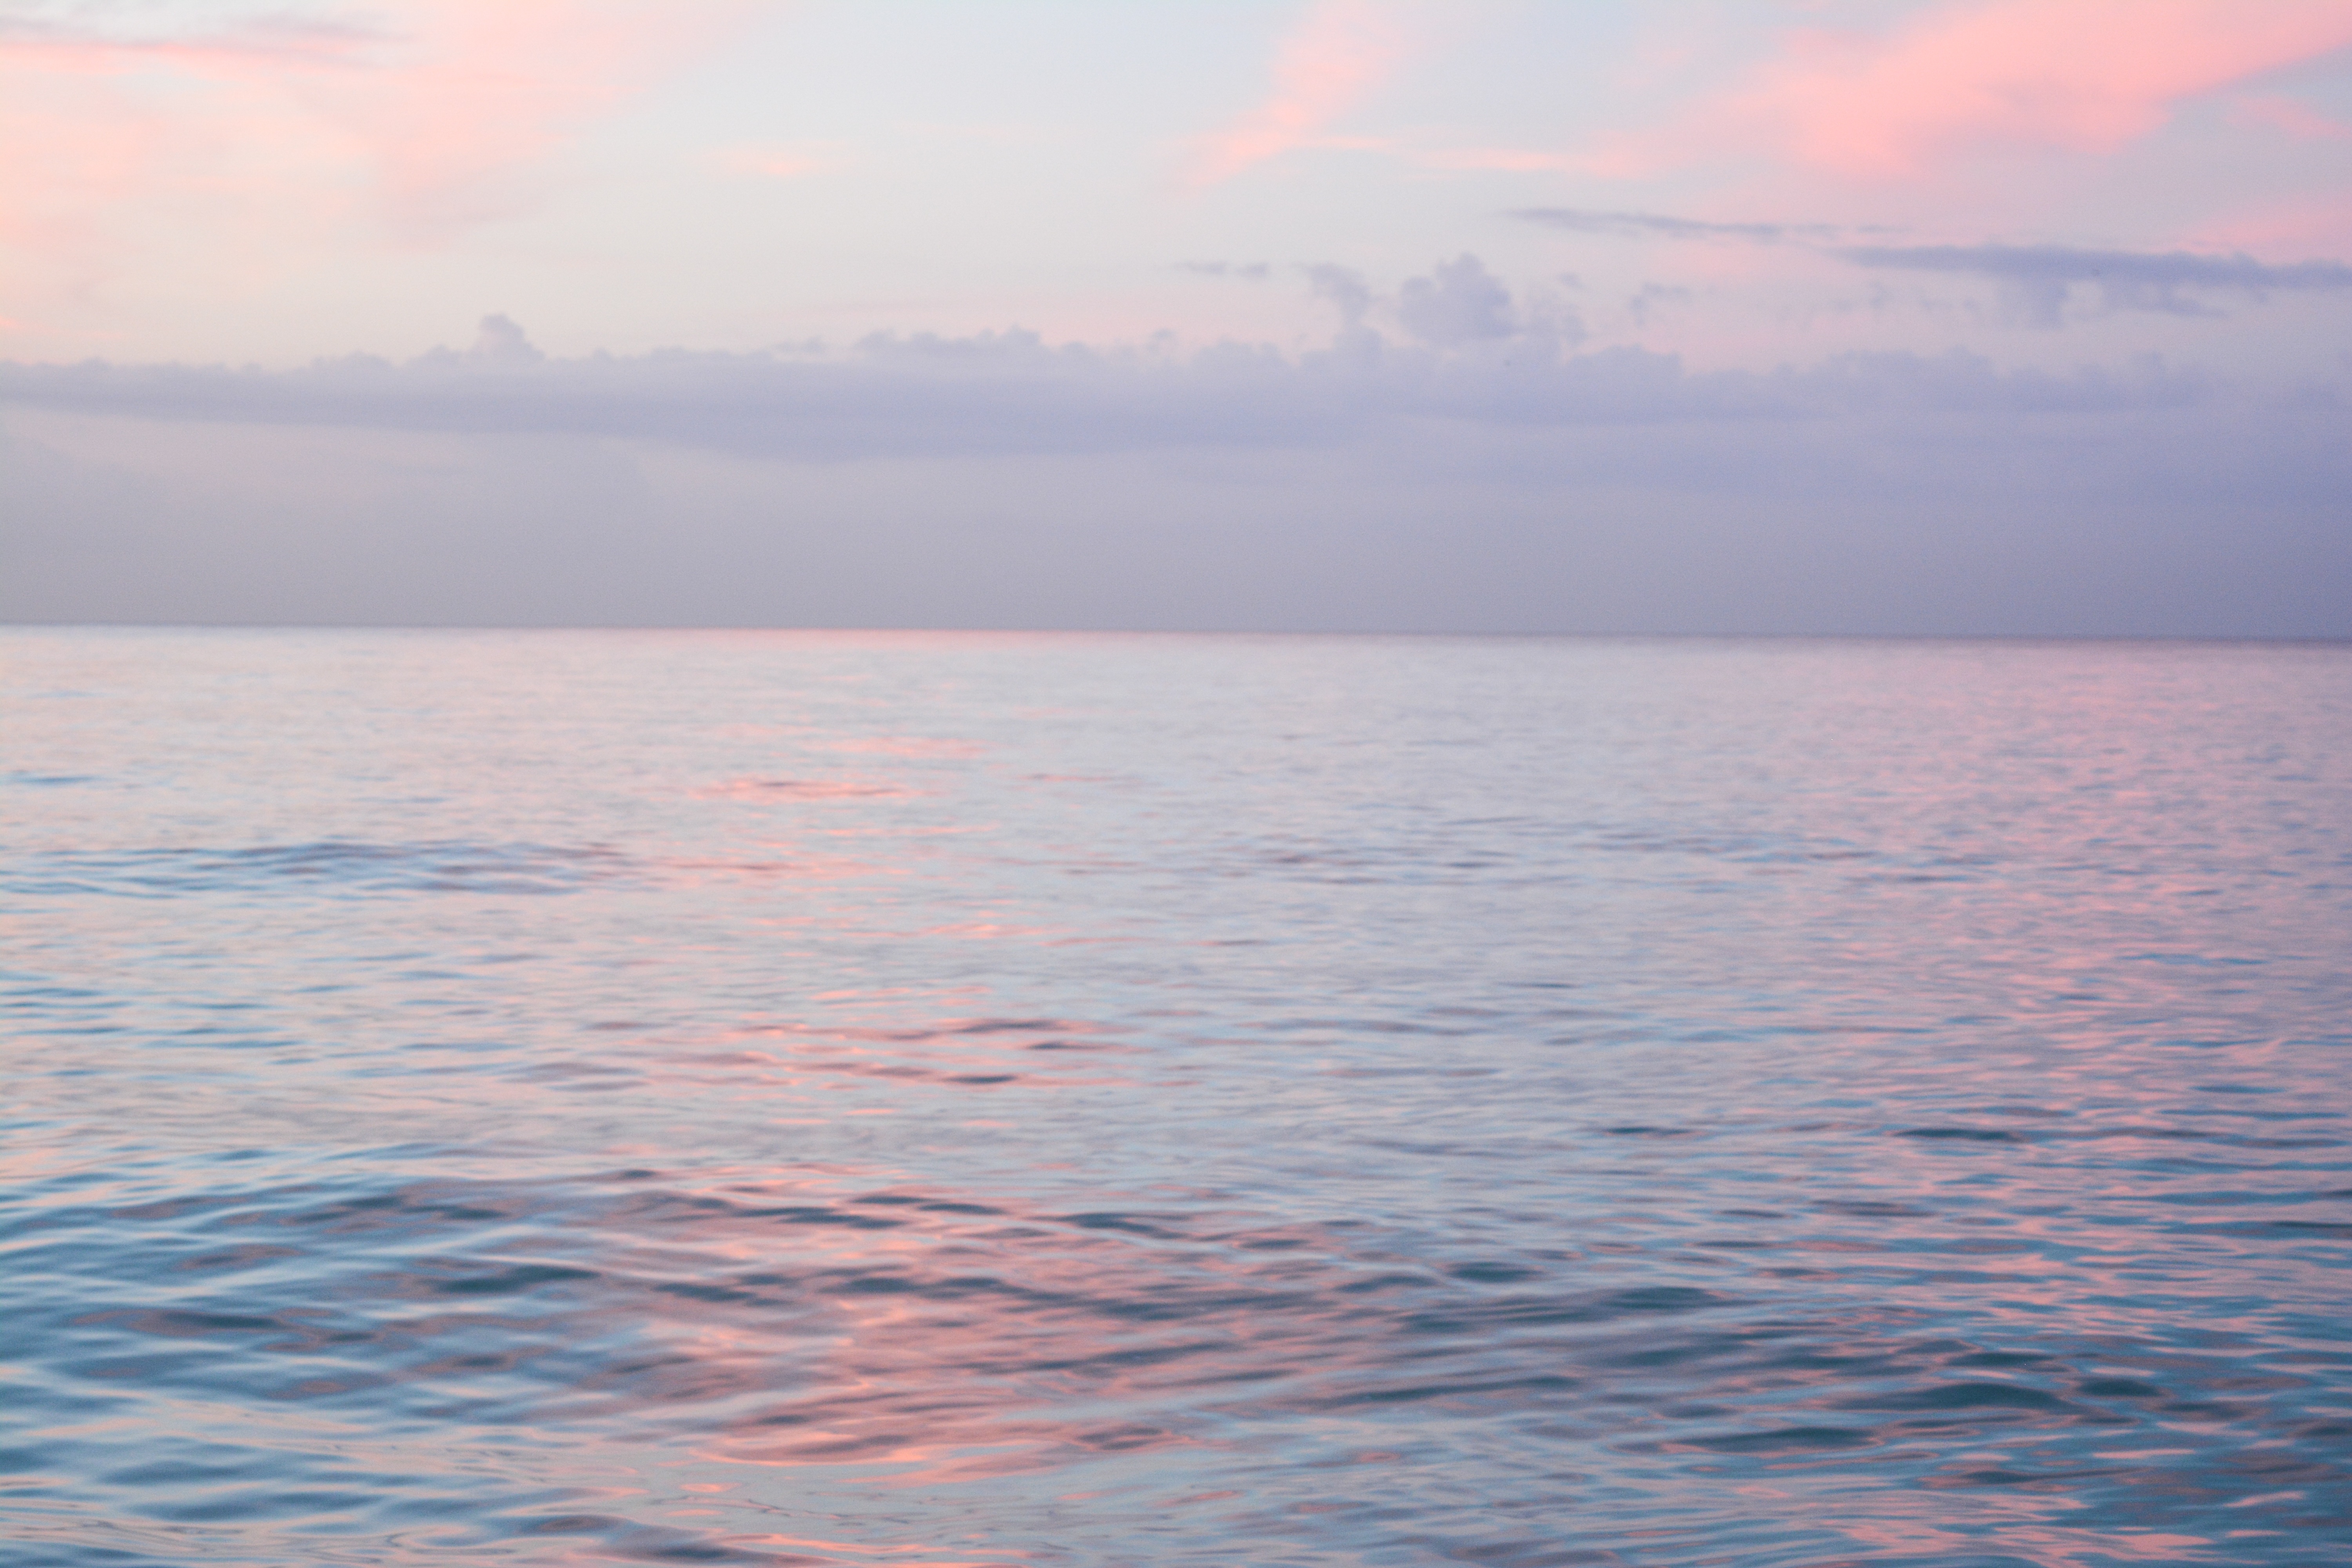
sea, ocean, horizon, cloud, sunrise, sunset, sunlight, morning, shore, lake, dawn, dusk, reflection, bay, loch, atmospheric phenomenon, wind wave